Order of the Arrow ceremonies and symbols

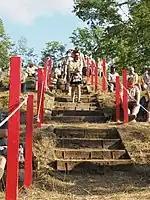
The Guide leads others into the Ordeal Ceremony

Prior to Indiction, a Call-Out Ceremony (also known as tapout) takes place. This is a public ceremony that officially recognizes scouts that have been elected to be candidates for membership in the Order of the Arrow. This is an opportunity for the Lodges who organize it to present the OA to all the scouts present, its history, recognize the candidates and challenge the scouts who are not elected to strive to uphold the Scouting ideals with the hope of one day being selected. This ceremony is usually short, impressive and is made to allow all present to understand the importance of the Order of the Arrow membership.